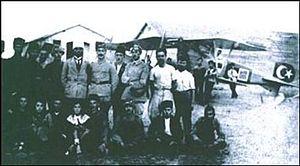
Ahmet Ali Çelikten né en 1883 à Izmir et mort en 1969 à New York était un pilote de chasse turc. Il est considéré comme l'un des deux premiers pilotes de chasse noirs de l'histoire ayant combattu durant la Première Guerre mondiale.